Hungarian irredentism

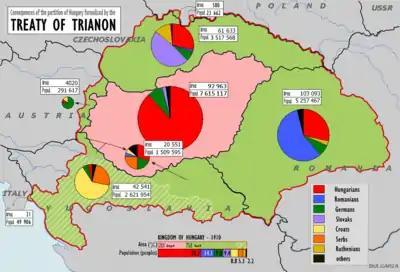
The ceded territories on the Treaty of Trianon and their population (red is for Hungarian)

The peace treaties signed after the First World War redefined the national borders of Europe. The dissolution of Austria-Hungary, after its defeat in the First World War, gave an opportunity for the subject nationalities of the old Monarchy to all form their own nation states (however, most of the resulting states nevertheless became multi-ethnic states comprising several nationalities). The Treaty of Trianon of 1920 defined borders for the new Hungarian state: in the north, the Slovak and Ruthene areas, including Hungarian majority areas became part of the new state of Czechoslovakia. Transylvania and most of the Banat became part of Romania, while Croatia-Slavonia and the other southern areas became part of the new state of Yugoslavia.